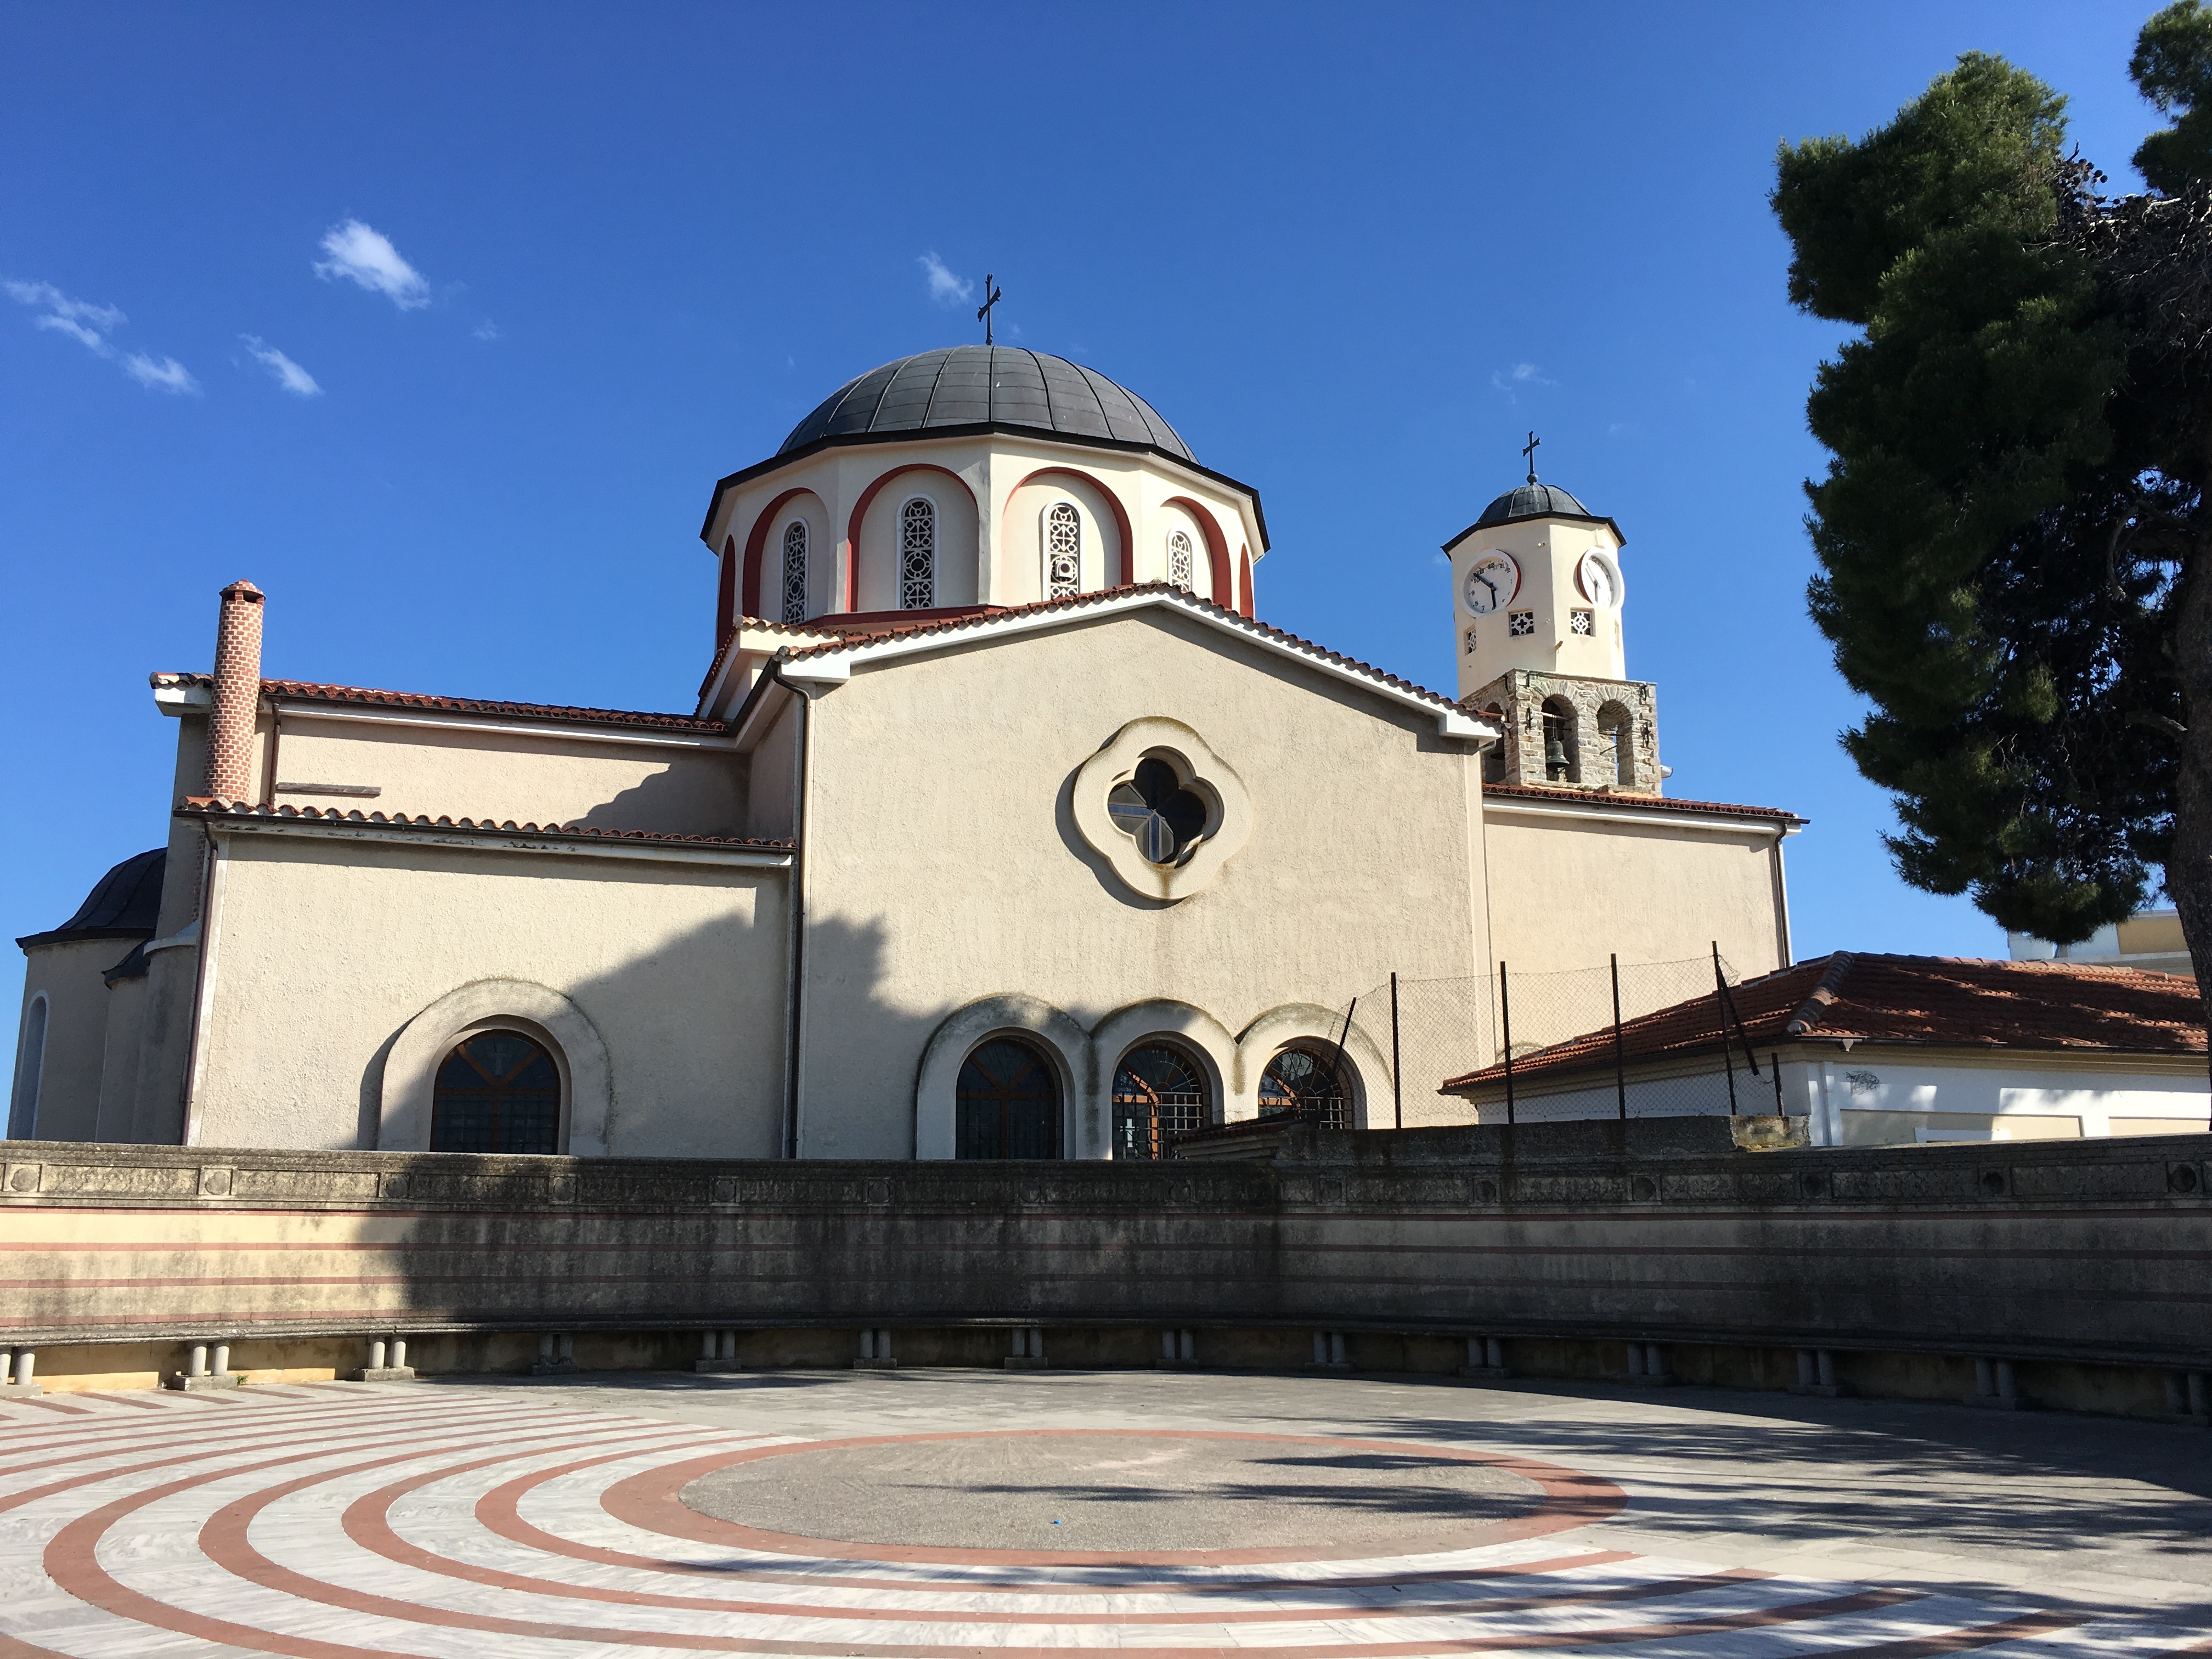
building, tower, landmark, church, cathedral, chapel, place of worship, monastery, greece, synagogue, kavala, the old town